2011–12 Washington Capitals season

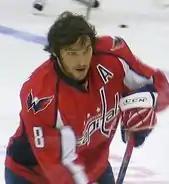
Alexander Ovechkin was suspended and chose not to attend the NHL All-Star Game

In late December, Ovechkin went on a seven-game point streak that featured the two-point games in the final four games of the streak. In conjunction with the point streak, he scored eight goals in nine games. Washington went 5–1–1 during the streak, which was eventually snapped in a 5–2 loss to the San Jose Sharks on January 7. In the game prior to the streak being snapped, Capitals' defenseman Mike Green returned from a groin injury that had kept him out of the lineup for 23 games. Washington defeated the Calgary Flames 3–1 in the contest, which moved their record to 9–0–0 with Green in the line-up. However, the news coming out of the game was not all good. During the game, the Capitals' leading scorer, Nicklas Backstrom, was elbowed in the head by the Flames' Rene Bourque. Backstrom underwent concussion testing, which proved inconclusive; he suffered from what was described as "concussion-like symptoms" and was eventually placed on the injured reserve. For his actions, Bourque was suspended five games for delivering the elbow. Compounding the Capitals' injury problem was the loss of Mike Green in just his second game back; he re-injured his groin during the contest and was placed on the long-term injured reserve. During a game against the Pittsburgh Penguins, Ovechkin delivered a hit to Pittsburgh defenseman Zbynek Michalek. On the hit, Ovechkin launched himself into Michalek's shoulder, where the force of the hit caused Ovechkin to make contact with Michalek's head. Later in the game, Michalek delivered an elbow to the back of Matt Hendricks' head, driving it into the glass. The following day, it was announced that Ovechkin was suspended for three games for the reckless hit despite not receiving a penalty on the play during the game. Vice President of Player Safety Brendan Shanahan stated the length of the suspension took into account that Ovechkin was a repeat offender, having been suspended twice before and fined twice as well. It also took into consideration that Michalek was not injured on the play. Despite his own actions, Michalek avoided a fine or suspension. Without Ovechkin, Backstrom or Green, Washington nonetheless defeated defending Stanley Cup champion Boston Bruins in the final game before the All-Star break to move into first place in the Southeast Division.